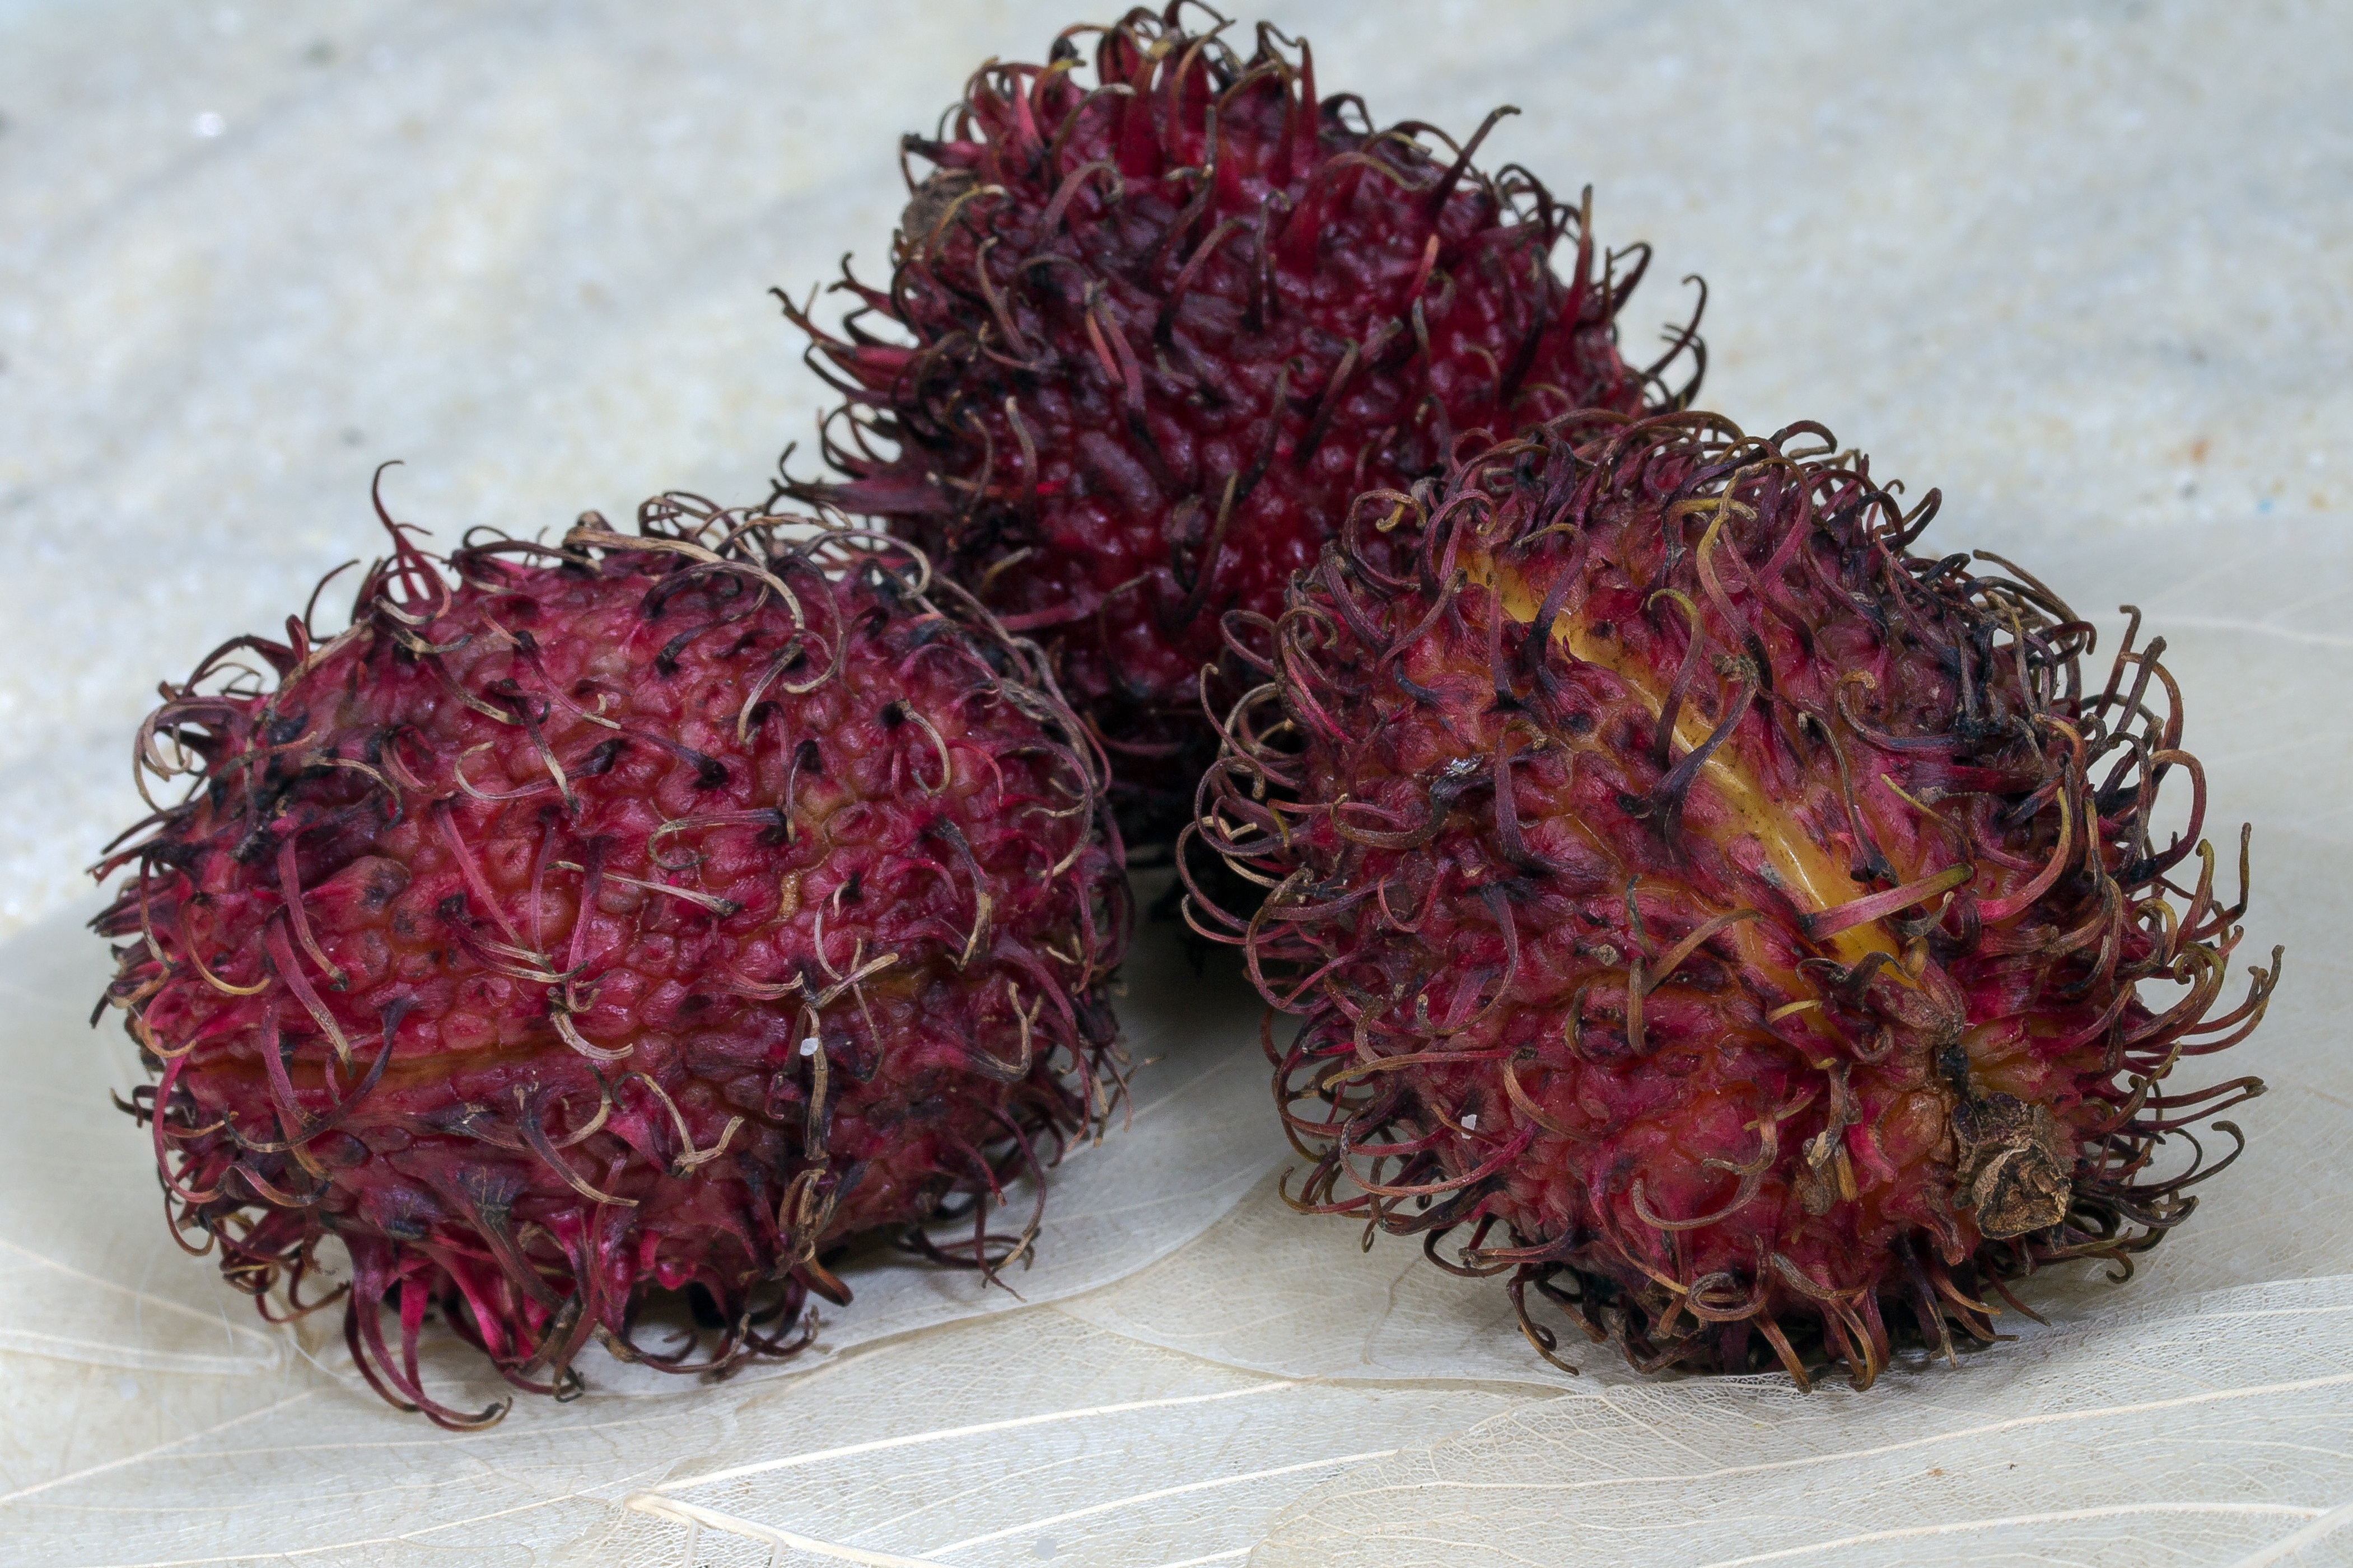
plant, fruit, flower, food, produce, vegetable, fruits, exotic, rambutan, flowering plant, fruity, land plant